Guy Sebastian

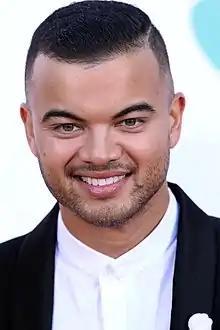
Sebastian in November 2014

Guy Theodore Sebastian (born 26 October 1981) is an Australian singer, songwriter and record producer who rose to fame after winning the first season of "Australian Idol", in 2003. Born in Malaysia and raised in Adelaide, Australia, Sebastian has since released ten top ten albums, including three number ones. The first seven all gained either platinum or multi-platinum certification. He has also achieved twenty three top twenty singles, with fourteen of them, reaching the top ten, including six number ones. He is the only Australian male artist in Australian chart history to achieve six number one singles, and places third overall for all Australian acts. Ten of his singles have been certified multi-platinum, including the 13× platinum "Battle Scars". His debut single "Angels Brought Me Here" was the highest selling song in Australia in the decade 2000 to 2009. With 69 platinum and seven gold certifications and combined album and single sales of over five million in Australia, he has the highest certifications and sales of any "Australian Idol" contestant.